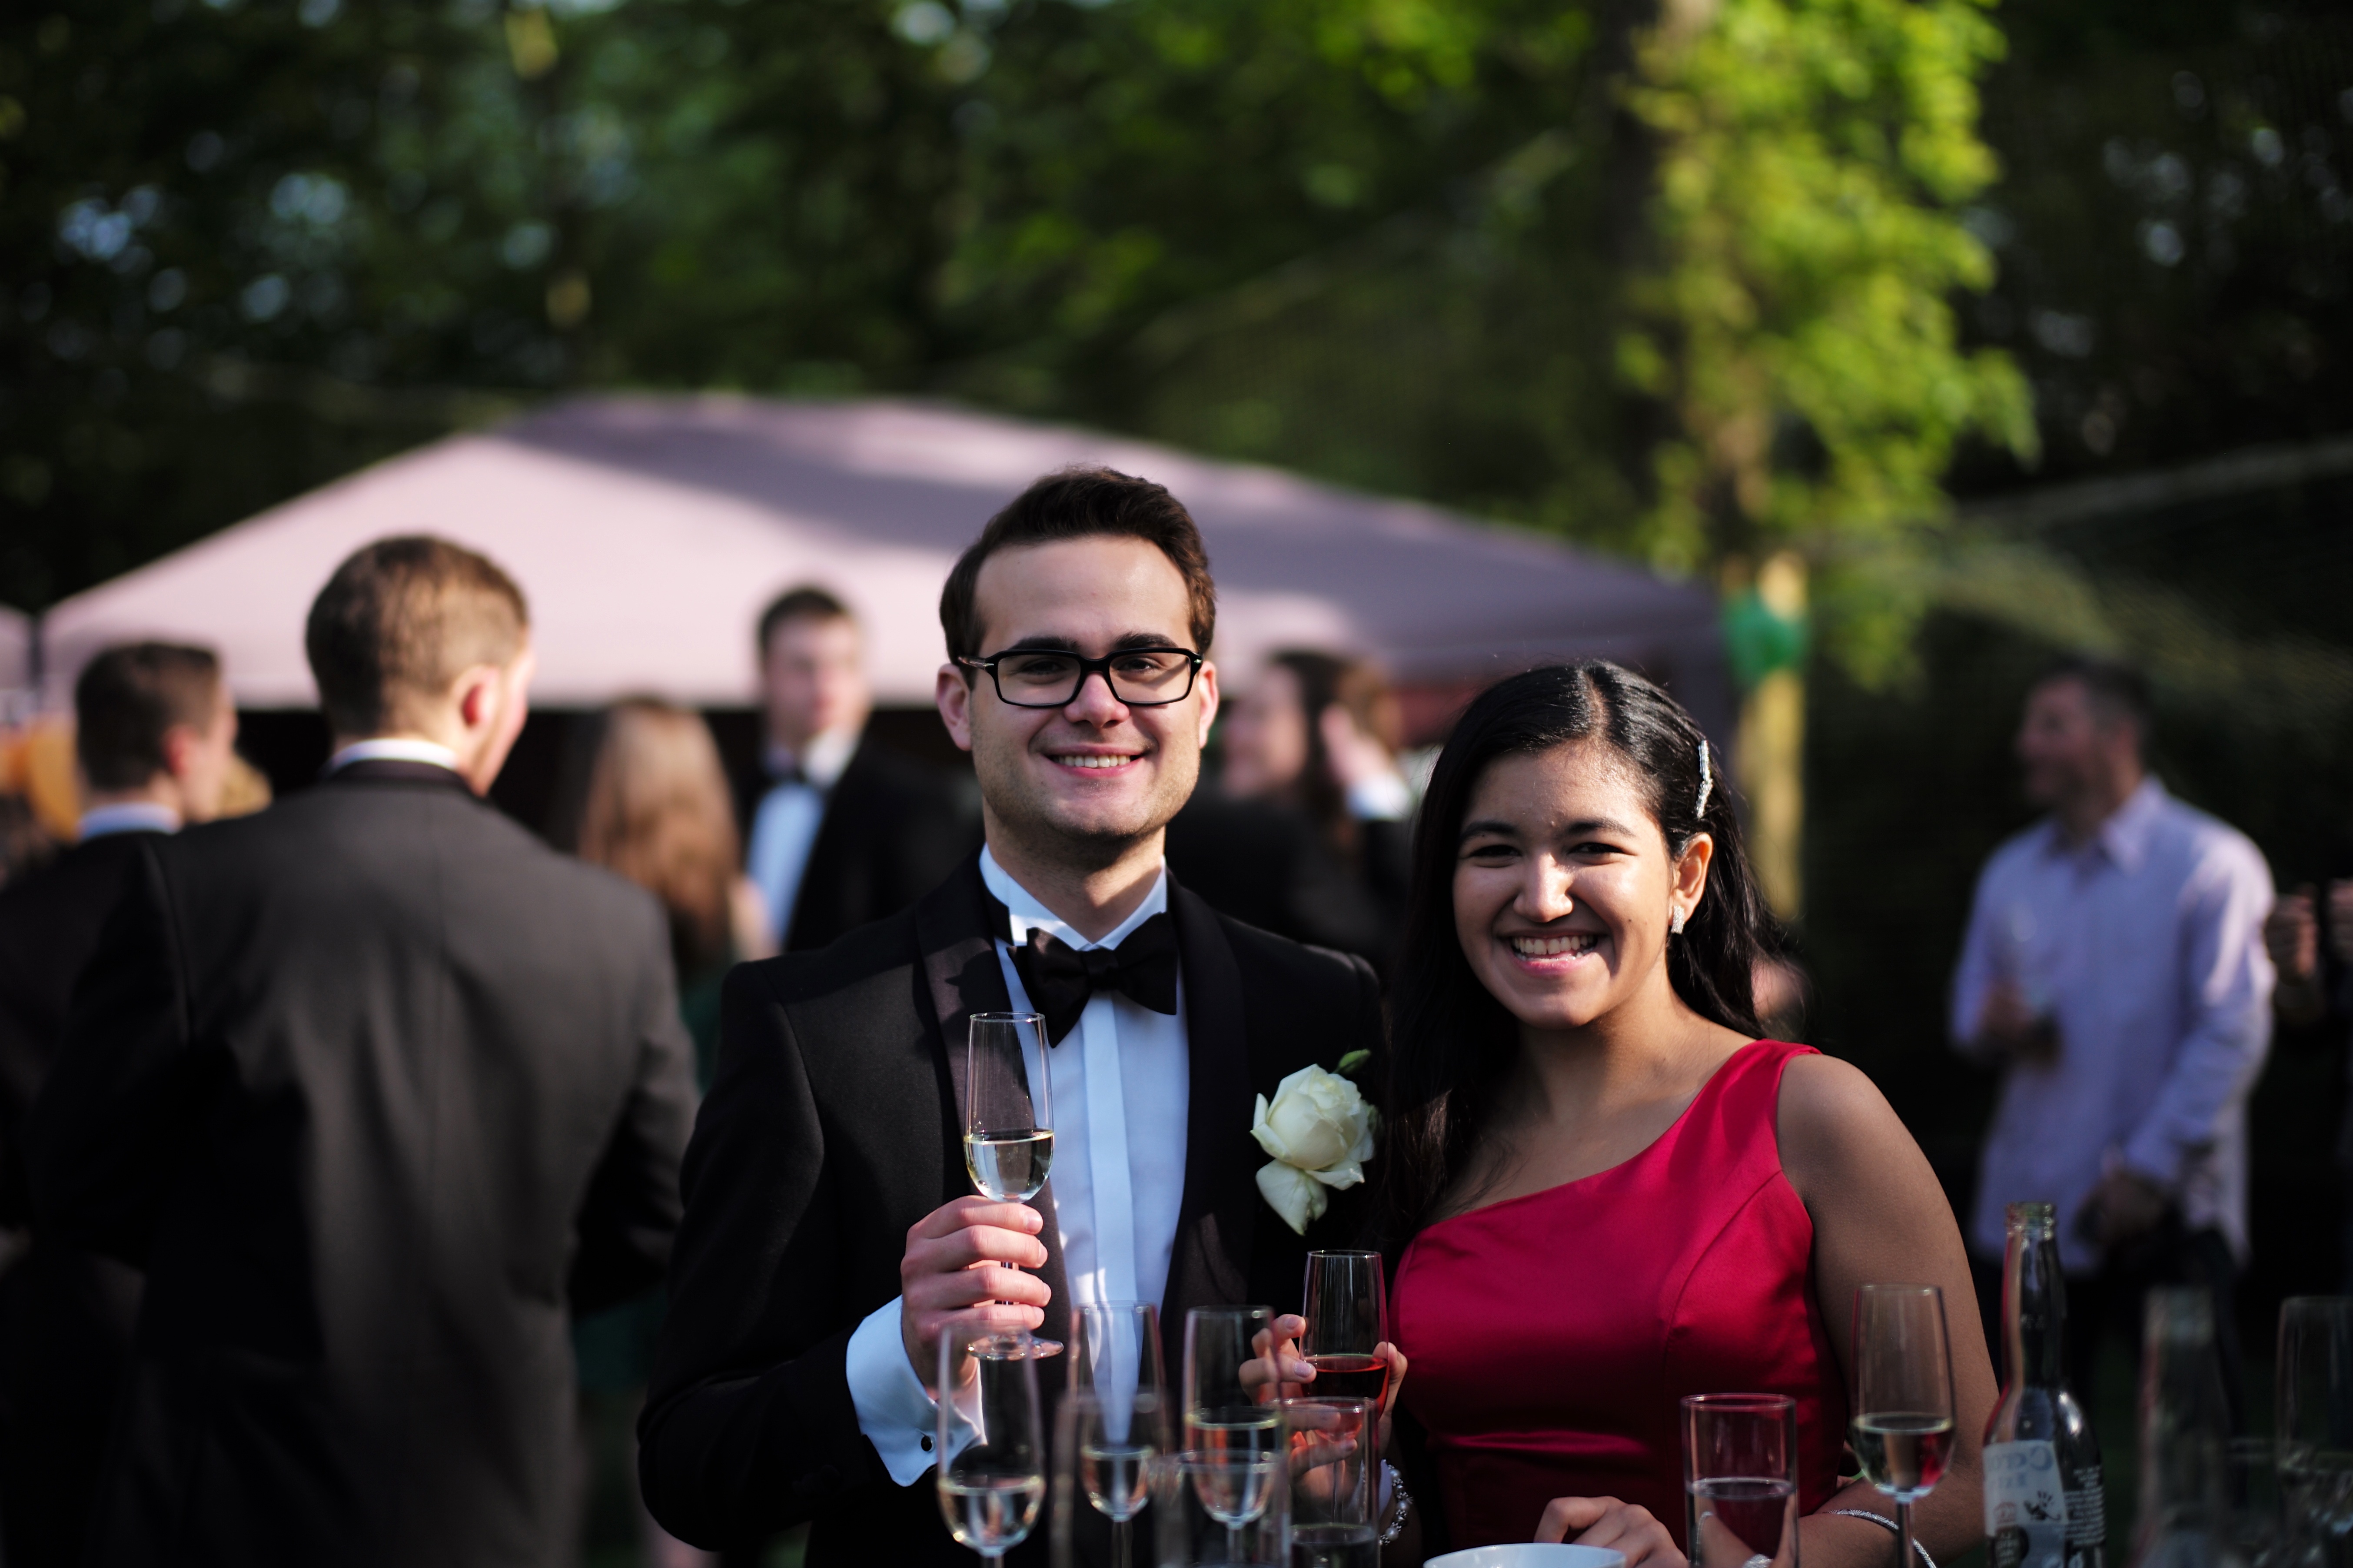
group, europe, portrait, spring, couple, garden, ash, wedding, 2014, ceremony, holland, netherlands, m, 50mm, f14, party, highschool, leica, 240, summilux, wassenaar, prom, typ, rehearsal dinner